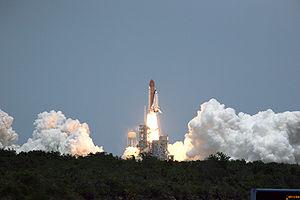
Lancement réussi de la mission STS-125.
STS-125, ou HST-SM4, désigne un vol de la navette spatiale américaine. Il s'agit de la cinquième et dernière mission d'entretien du télescope spatial Hubble et le dernier vol d'une navette en solo.